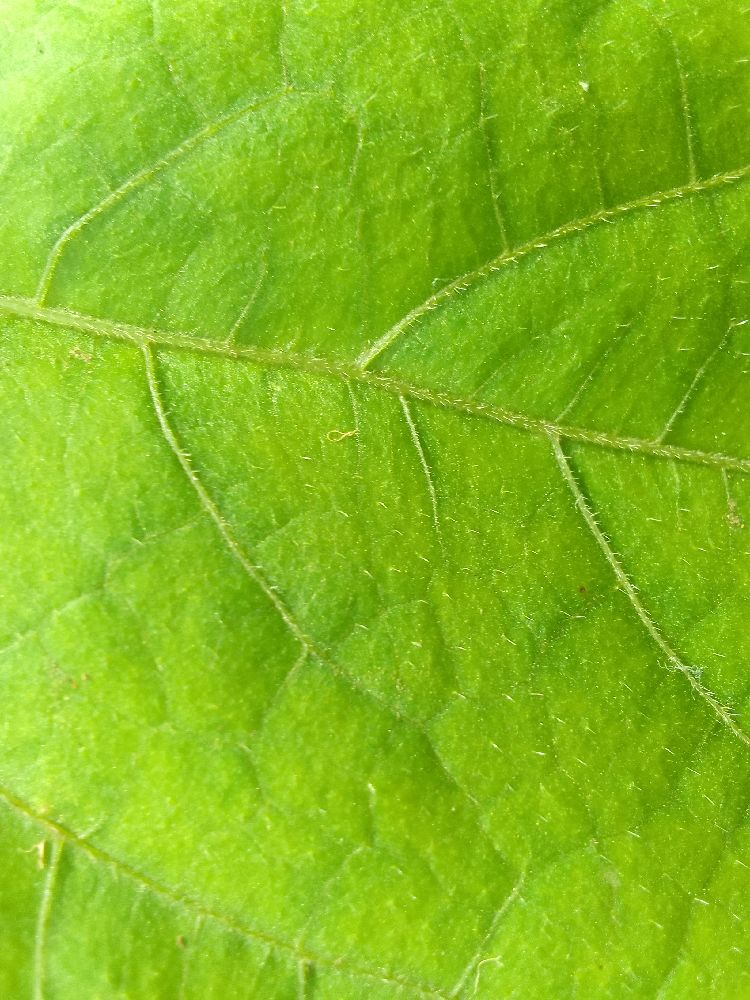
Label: healthy